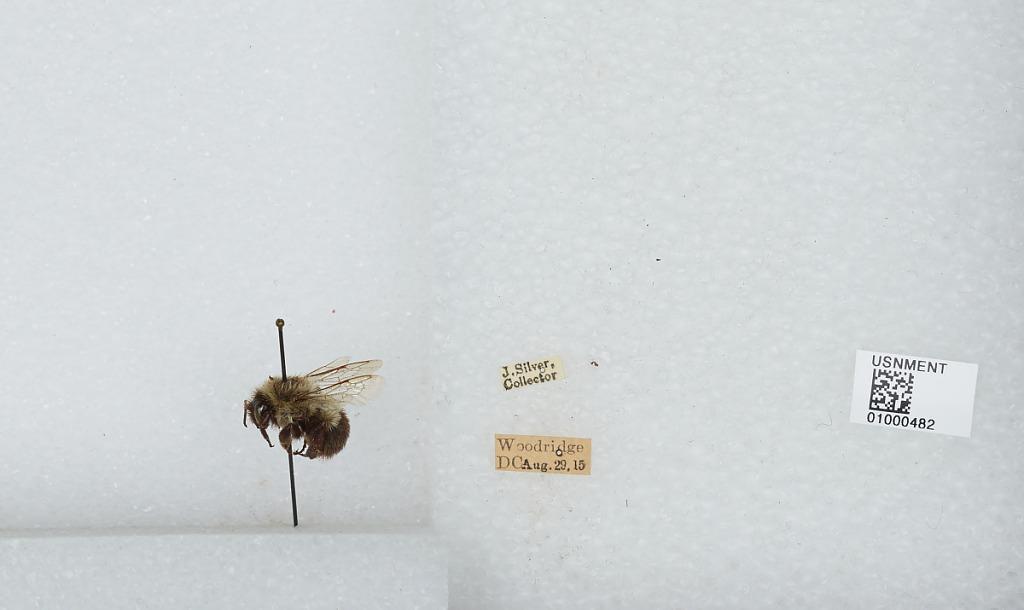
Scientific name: Bombus (Pyrobombus) impatiens Cresson
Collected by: J. Silver
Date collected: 1915-8-29
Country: United States
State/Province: District of Columbia
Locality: Washington, Woodridge
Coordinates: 38.9314, -76.9711